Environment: real
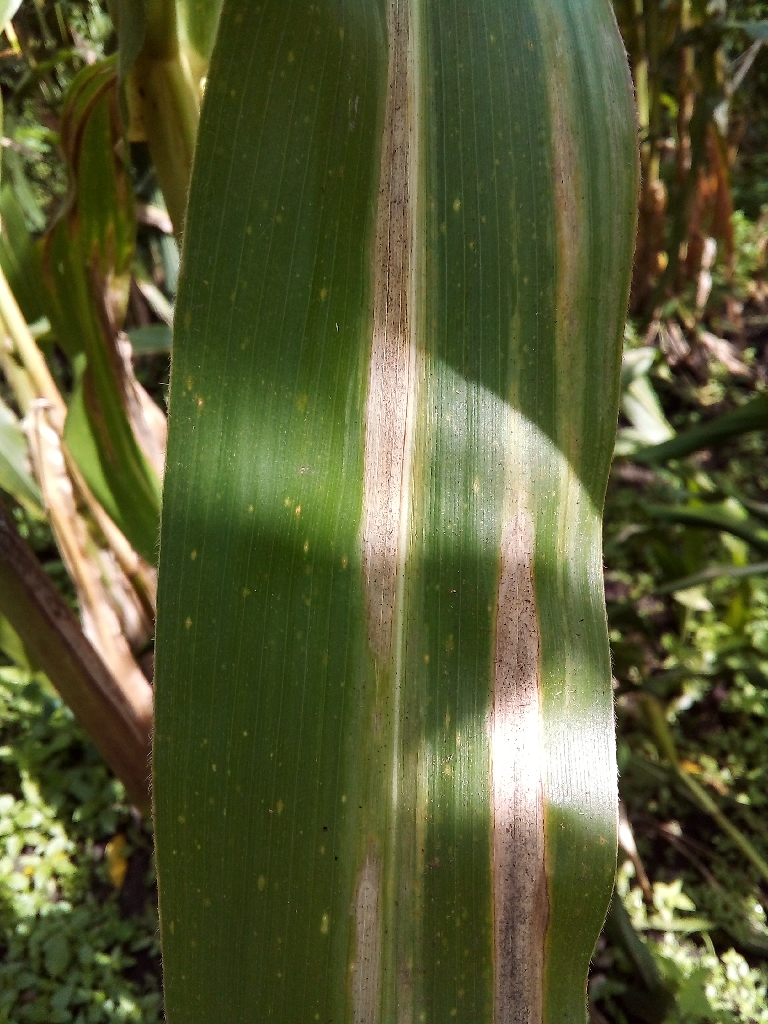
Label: northern_corn_leaf_blight